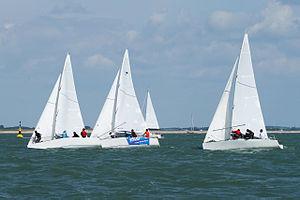
Un tangon de spi ou tangon de spinnaker est un élément du gréement des voiles d'avant, associé au spinnaker. Il est tenu horizontalement par un hale-haut et un hale-bas, relié au spi par un petit bras opposé à la bôme.